Tourism in New Zealand

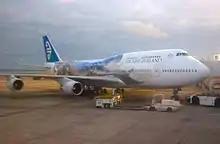
Air New Zealand plane with "The Lord of the Rings" livery. The film series, shot in New Zealand, may have contributed to the increase in annual tourism numbers in the early 21st century.

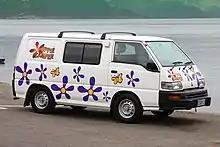
Camper vans offer one of the choices for budget travel in New Zealand.

The country is internationally seen as a top holiday destination, as shown by being voted most favourite destination by the readers of the "Condé Nast Traveler" magazine (specialising in luxury travel) in 2008, though it slipped to second place in 2009. A 2007 "Daily Telegraph" poll, the United Kingdom's largest such poll, also identified New Zealand as the best overseas holiday destination. Between 2000 (the start of an advertising campaign by Tourism New Zealand) and 2007 the number of Britons visiting New Zealand increased by 61%. In November 2012 readers of the UK newspaper "The Telegraph" voted New Zealand the best country in the world to go to on holiday.